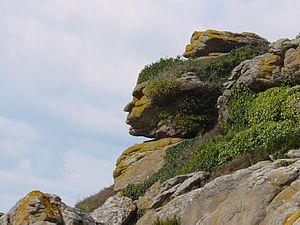
Pareidolie d'un visage d'indien dans un rocher
Les fées des houles sont des fées propres à la côte de la Manche qui s'étend de Cancale à Tréveneuc en Haute-Bretagne, aux Îles Anglo-Normandes, et connues par quelques fragments de récits dans le Cotentin. Elles vivraient dans les grottes et cavernes côtières nommées houles. Réputées magnifiques, immortelles et très puissantes, elles sont sensibles au sel. Plutôt bienveillantes, les fées des houles décrites par les récits locaux vivent en communauté, s'occupent à leur lessive, à cuire leur pain ou à garder leur troupeau, se marient avec des féetauds et sont servies par des lutins guerriers nommés les Fions. Elles viennent en aide de multiples façons aux humains qui le leur demandent, fournissant de la nourriture et des objets enchantés, mais se fâchent si l'un d'eux leur manque de respect ou acquiert le pouvoir de voir leurs déguisements sans leur accord.
L’anthropomorphisme est l'attribution de caractéristiques du comportement ou de la morphologie humaine à d'autres entités comme des dieux, des animaux, des objets, des phénomènes, des idées et voire à des êtres d'un autre monde le cas échéant.